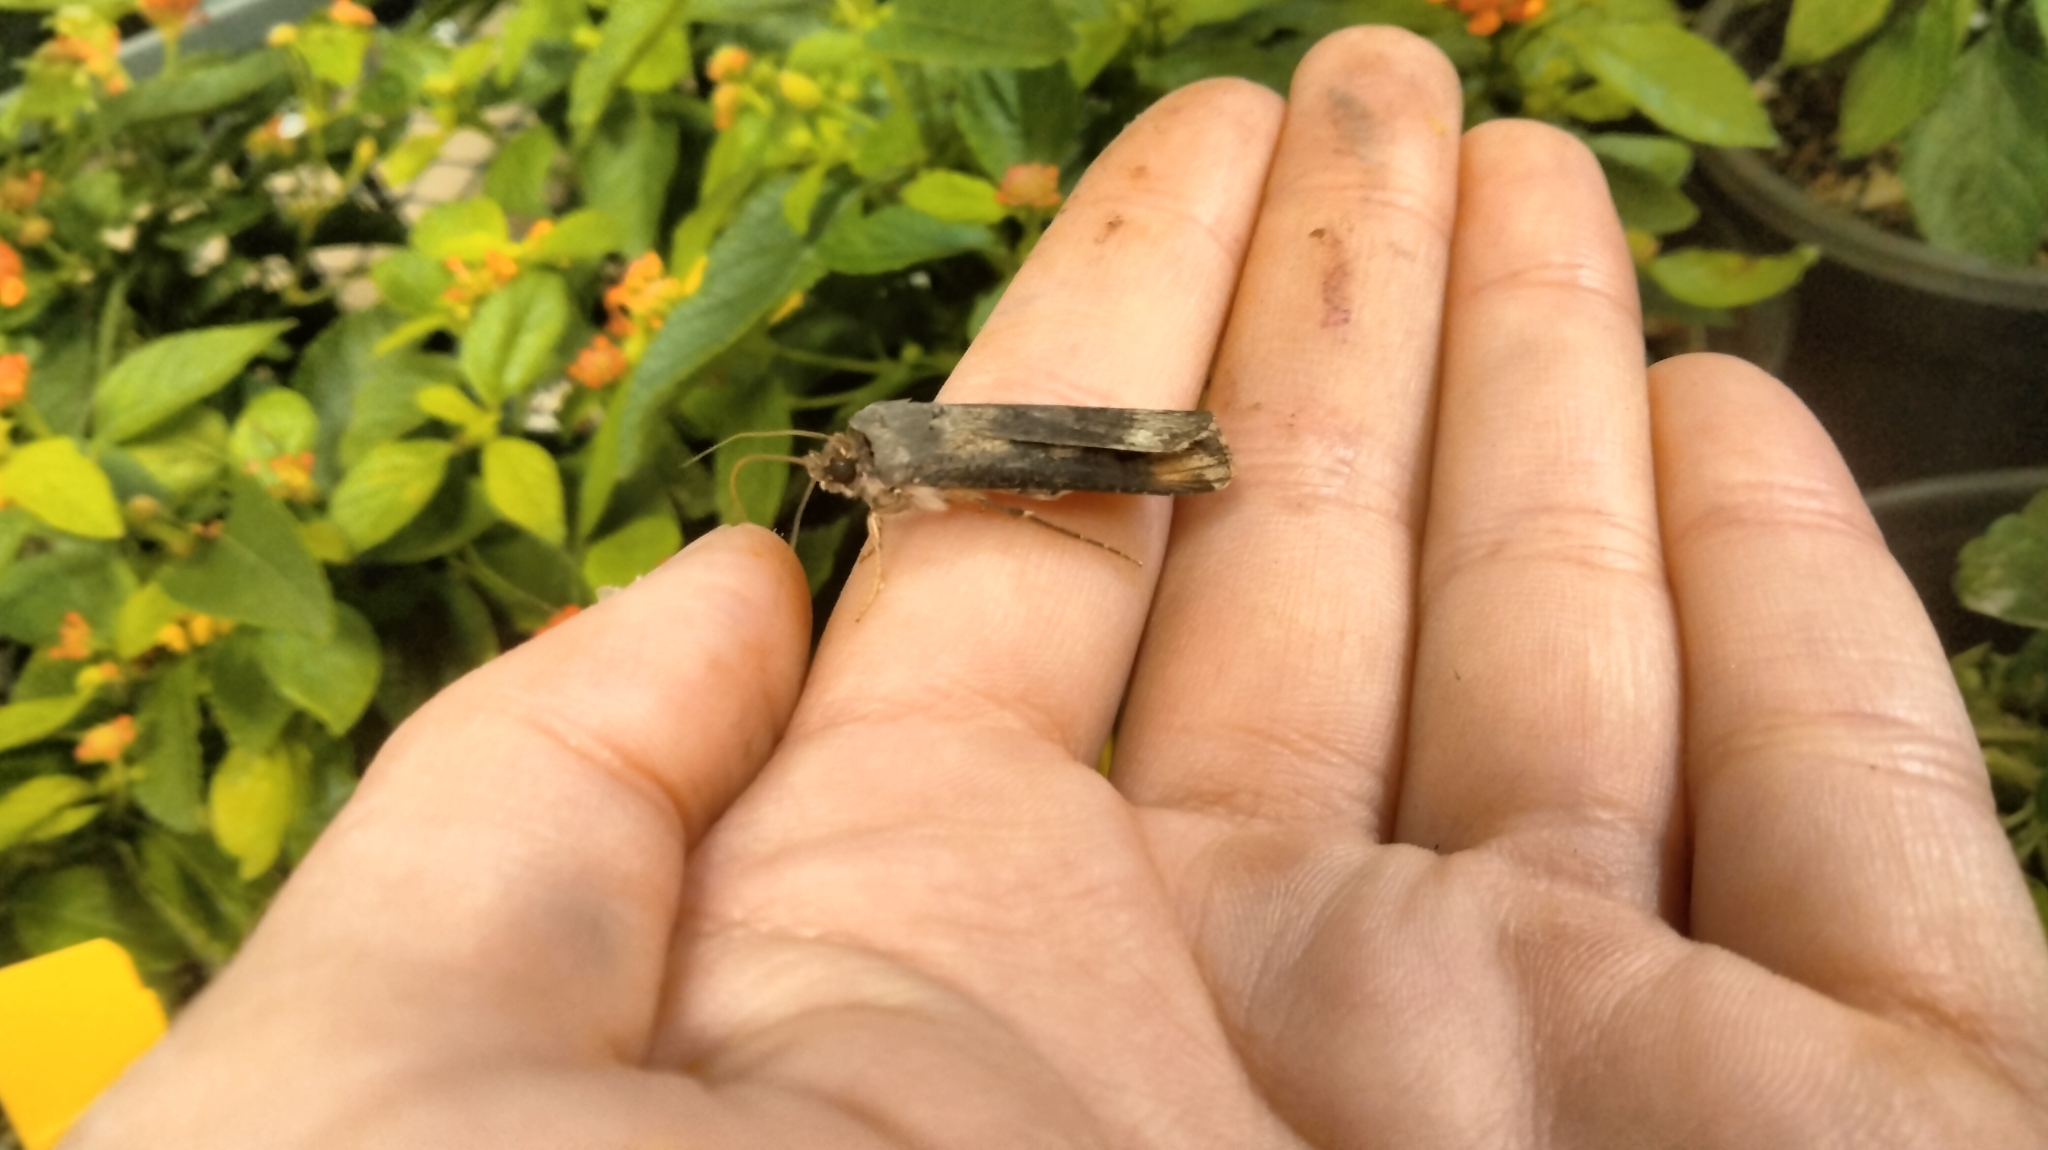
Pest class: cutworms